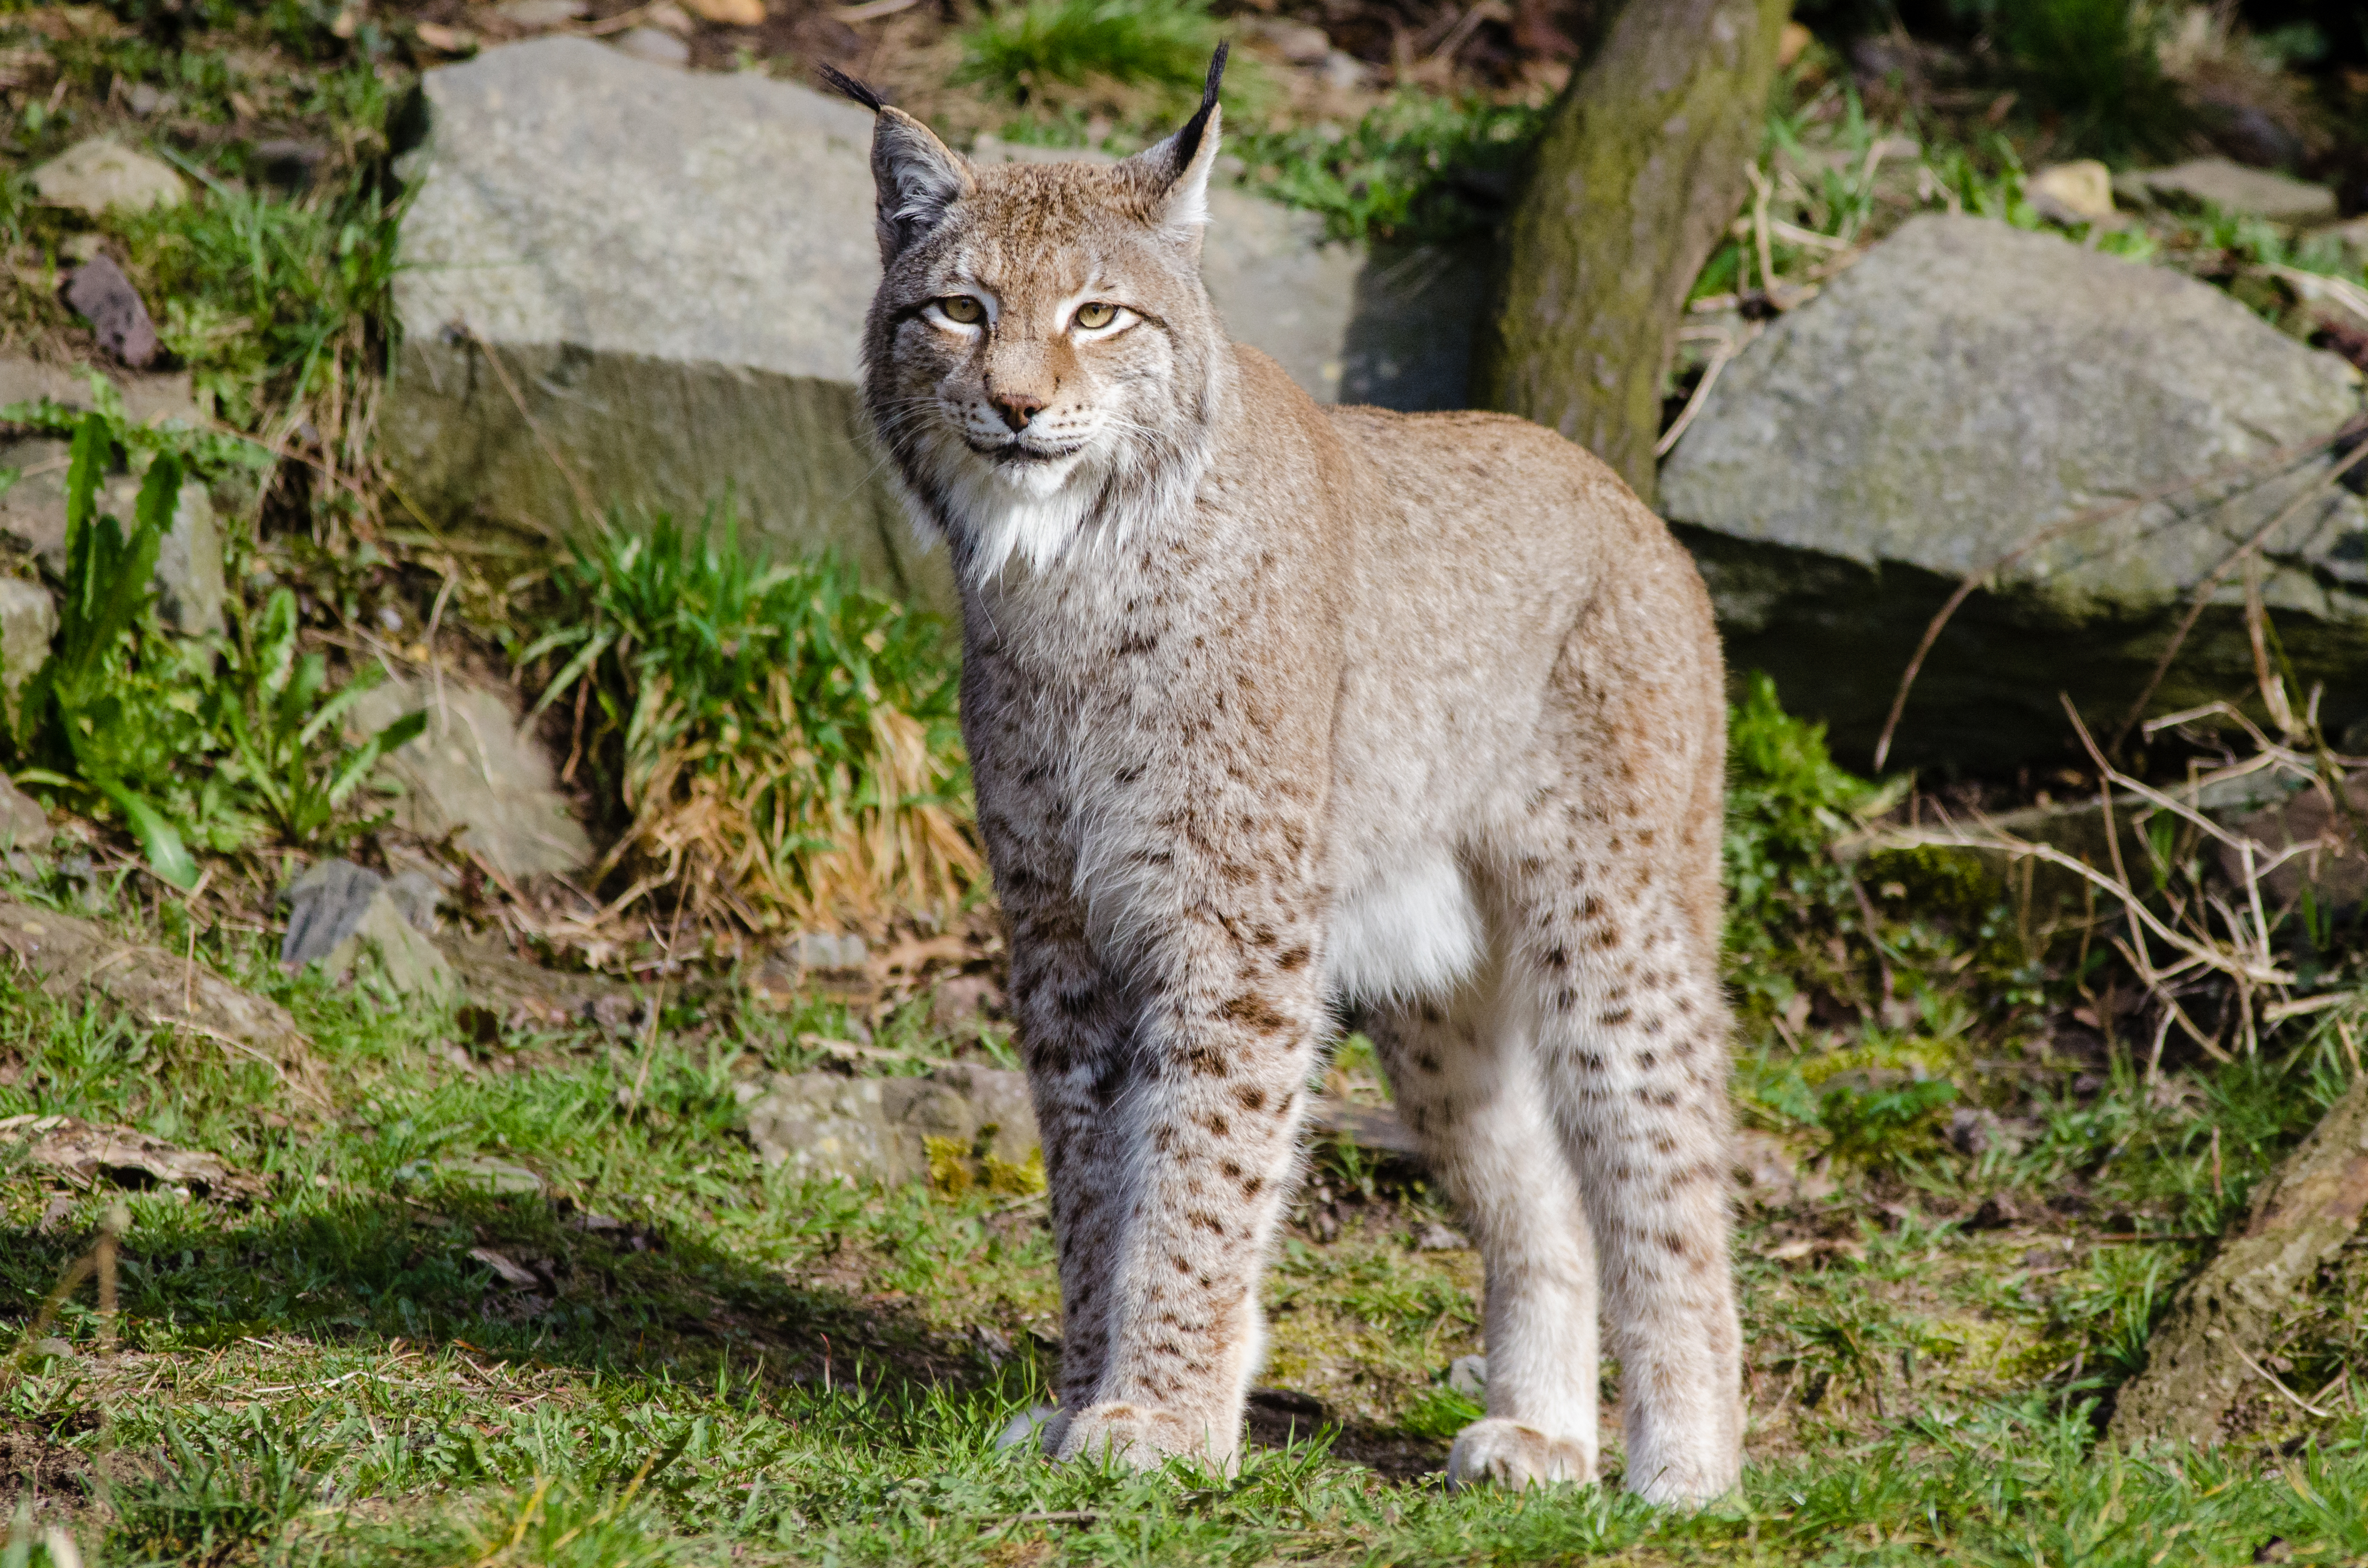
wildlife, zoo, cat, feline, mammal, nikon, fauna, ears, vertebrate, germany, deutschland, katze, d7000, tierpark, ohren, lynx, luchs, bobcat, wild cat, small to medium sized cats, cat like mammal